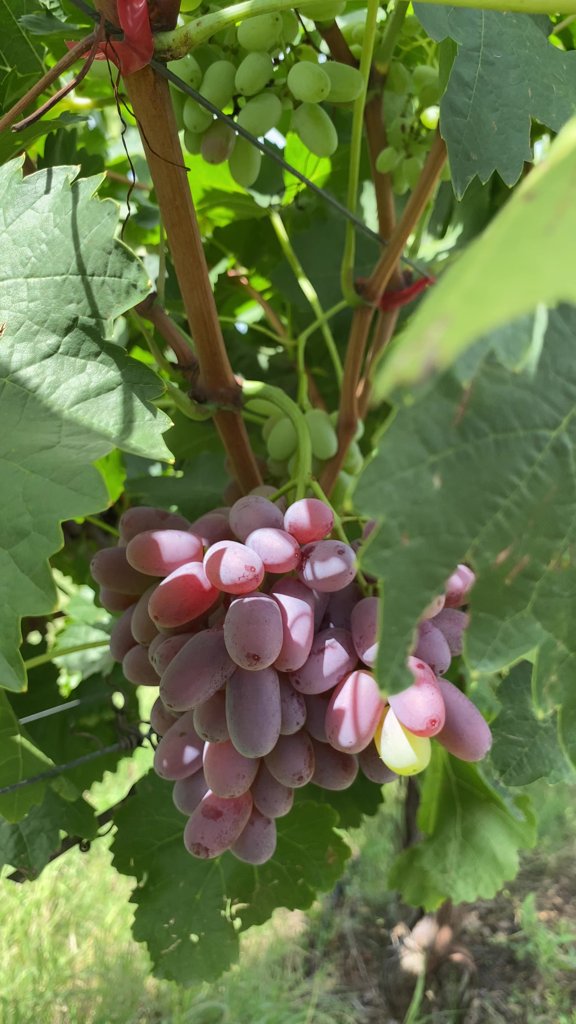
Berries visible: 91
Grape clusters: 4